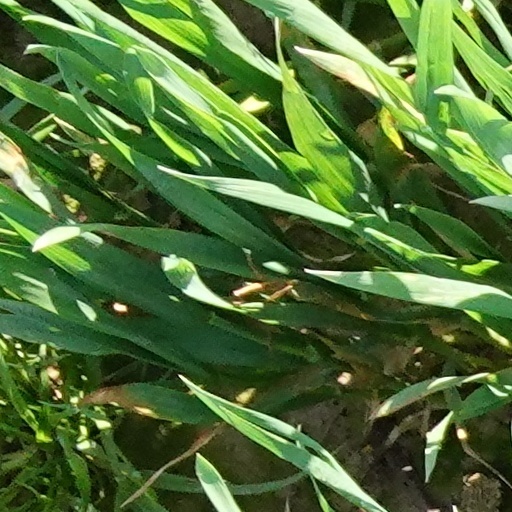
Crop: wheat